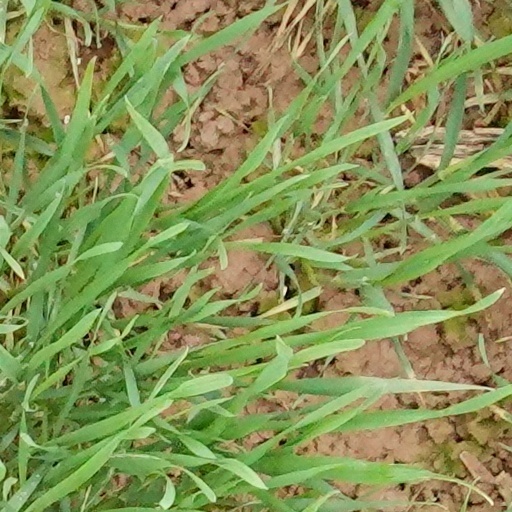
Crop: wheat